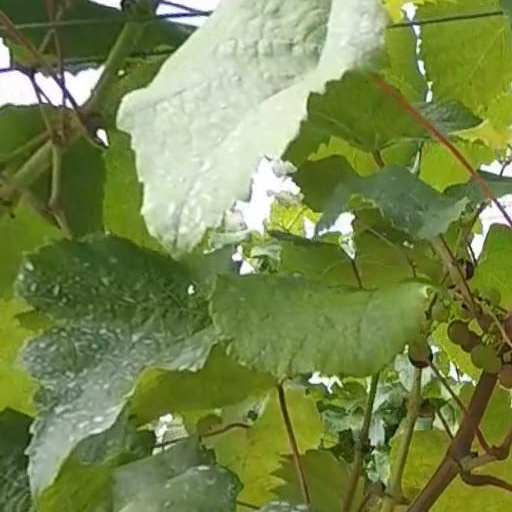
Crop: grape